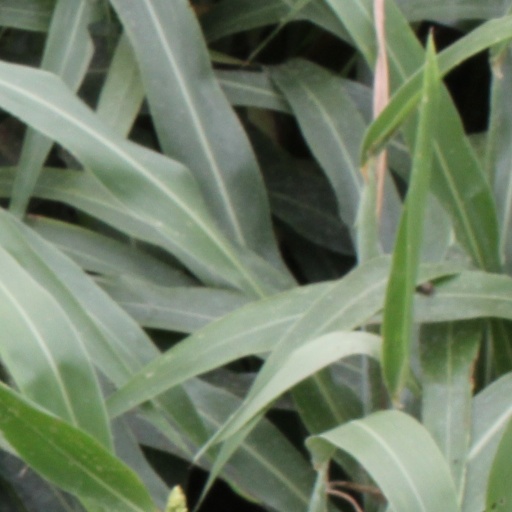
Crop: sorghum